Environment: real
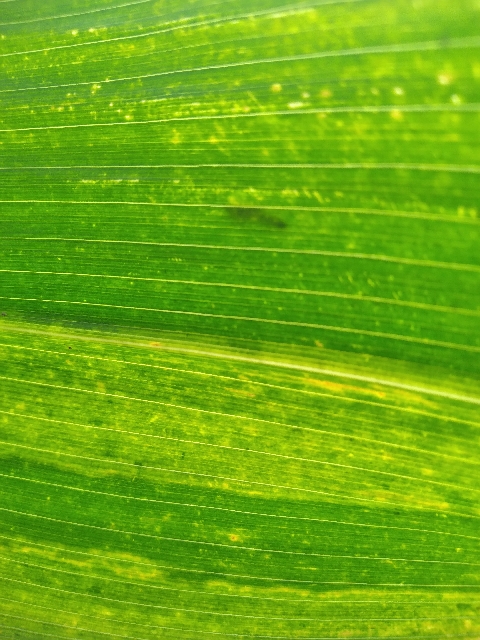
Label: lethal_necrosis